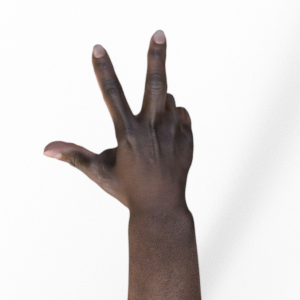
Label: scissors